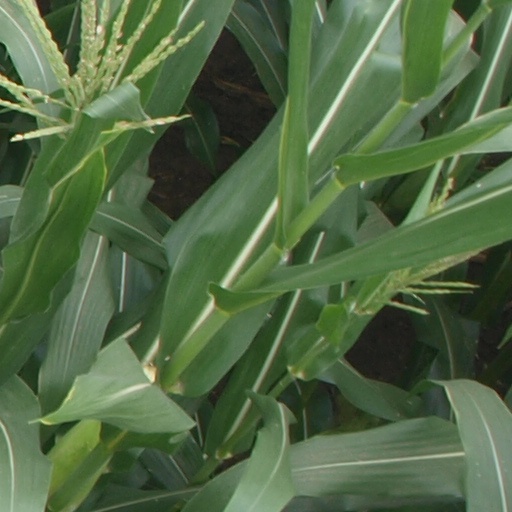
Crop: maize; corn